Bro culture

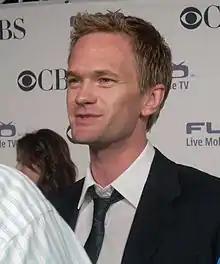
Neil Patrick Harris, known for playing bro character Barney Stinson

Bro culture is not defined consistently or concretely. However, it typically refers to a type of "fratty masculinity," predominantly white, and is associated with frayed-brim baseball hats, oxford shirts, sports team T-shirts, and boat shoes or sandals. NPR noted that bros could include people of color and women.